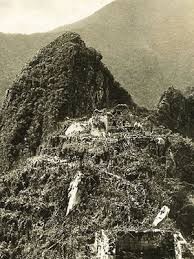
Landmark: Machu Picchu